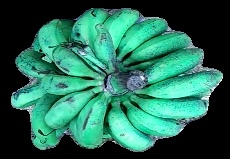
Variety: rasbale
Grade: grade3